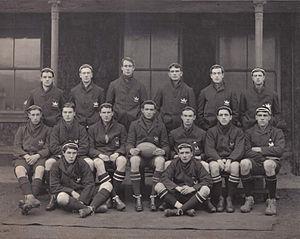
Francis Nathaniel « Franck » Tarr, né le 14 août 1887 à Ironville dans le Derbyshire en Angleterre, et mort le 18 juillet 1915, est un joueur international anglais de rugby à XV. Il a joué pour les Leicester Tigers. Il devient plus tard solicitor. Il décède en Belgique pendant la première Guerre mondiale.